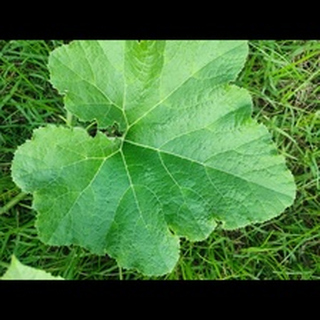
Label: healthy_pumpkin